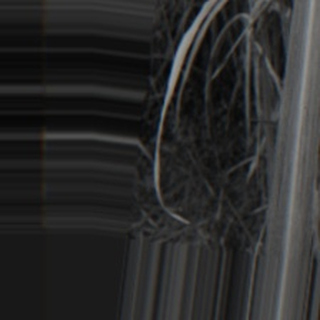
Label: sugarcane_bacterial_blight